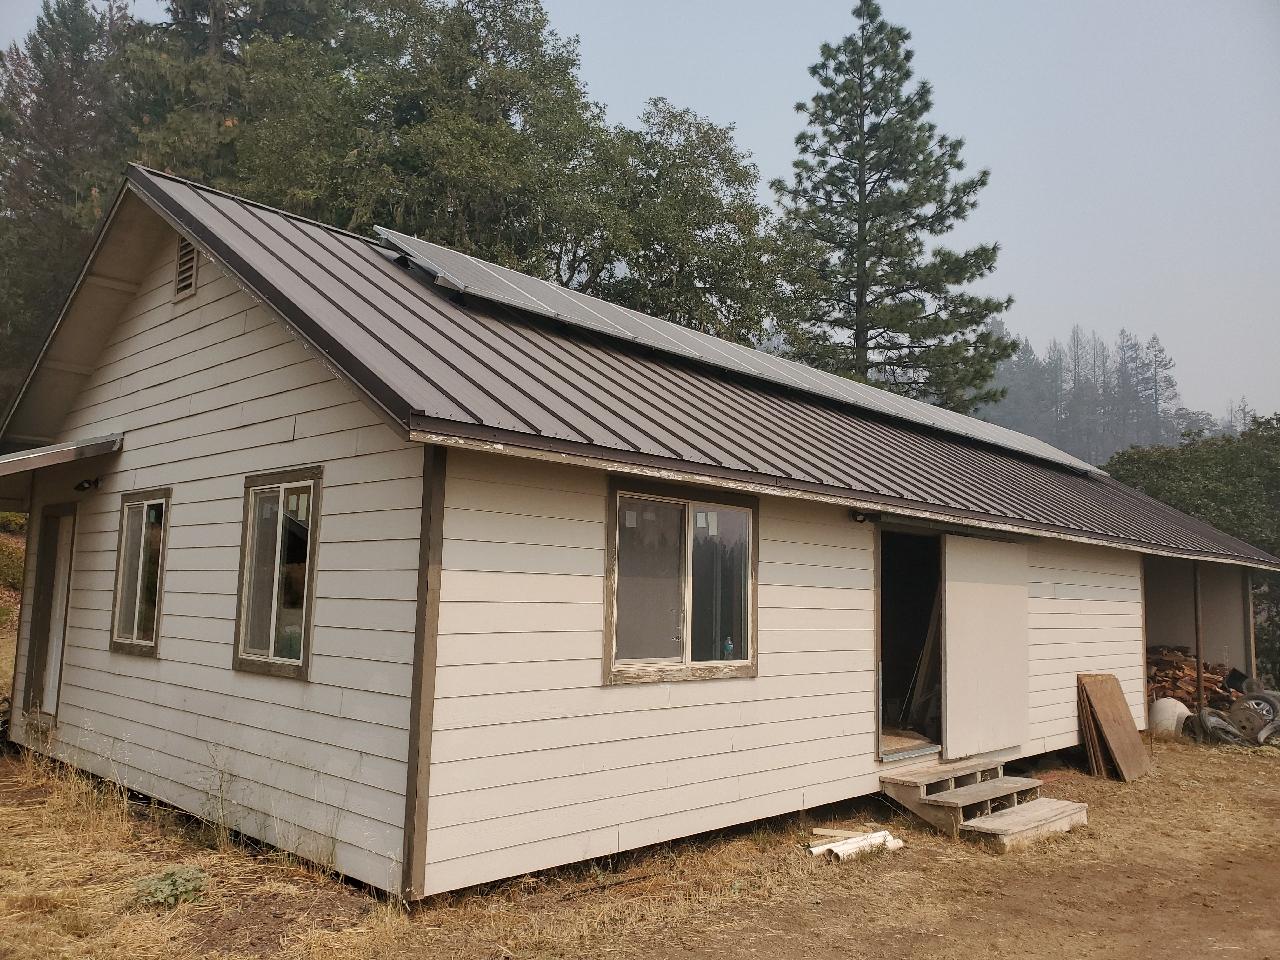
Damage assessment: no_damage